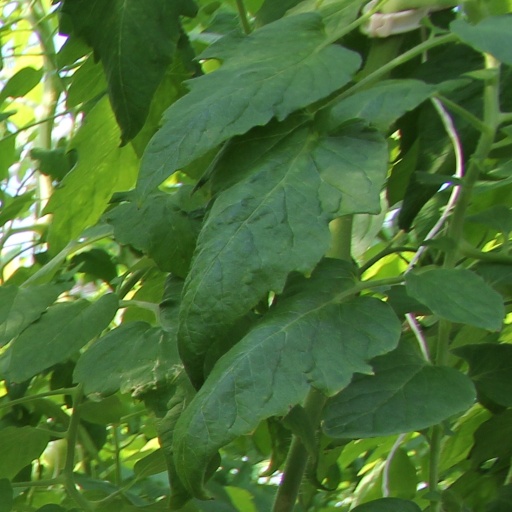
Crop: tomato